Dagorhir

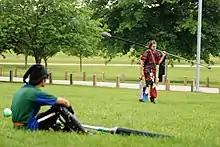
Dagorhir larp foam fighter

Dagorhir Battle Games is a live action role-playing game (battle game) originating in the United States with full-contact melee fighting and ranged combat as its primary focus. Fighters typically use foam weapons such as swords, flails, spears, bows and arrows, javelins, axes, and other medieval weapons. Participants wear period costume and are expected to stay in-character during events, although the amount of seriousness the role-playing aspect receives varies greatly by unit and chapter.